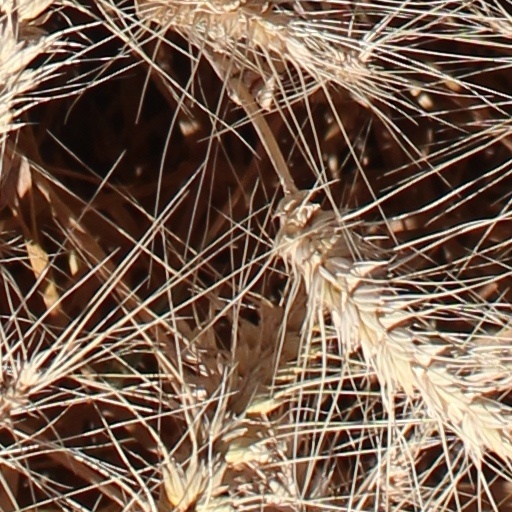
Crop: wheat